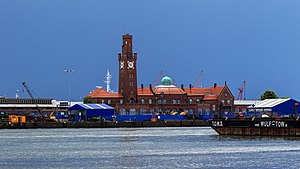
Cuxhaven / Kultur og turisme
Cuxhaven er en by i den tyske delstat Niedersachsen med omkring 50.000 indbyggere. Byen ligger ved Elbens udløb og kysten af Nordsøen. Cuxhaven strækker sig 14 km fra øst til vest og 7 km fra nord til syd. Den er administrationsby i landkreisen Cuxhaven og er en populær ferieby ved Nordsøen.